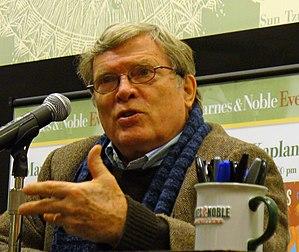
Donn Alan Pennebaker est un cinéaste, écrivain et peintre américain né le 15 juillet 1925 à Evanston et mort le 1ᵉʳ août 2019 à Long Island.